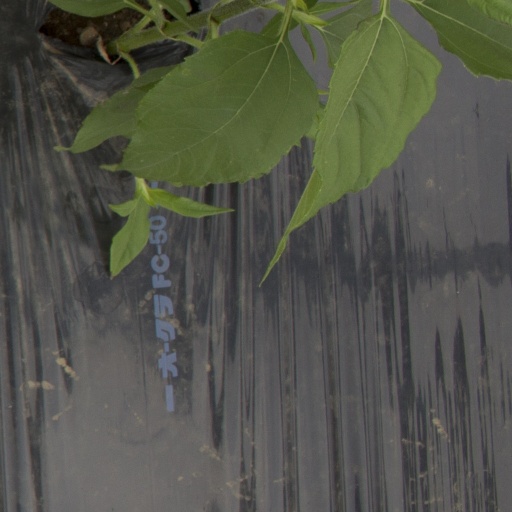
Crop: Jerusalem artichoke